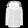
Label: Coat